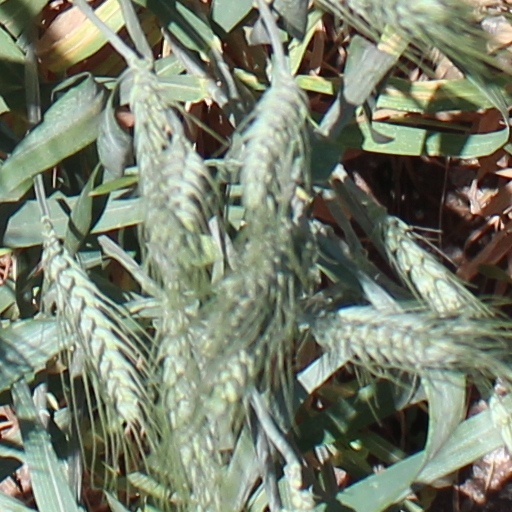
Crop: wheat